Electronic tagging

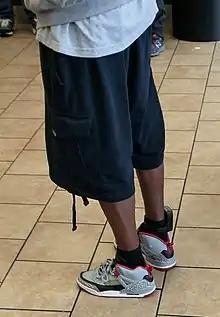
An ankle monitor used for electronic tagging in Massachusetts

The use of ankle bracelets, or other electronic monitoring devices, have proven to be effective in research studies and possibly deter crime.